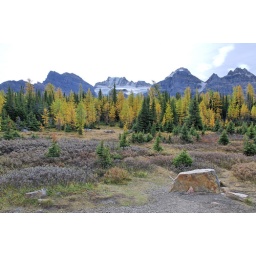
Hike through Larch Valley, in the autumn the larch trees get the beautiful yellow color